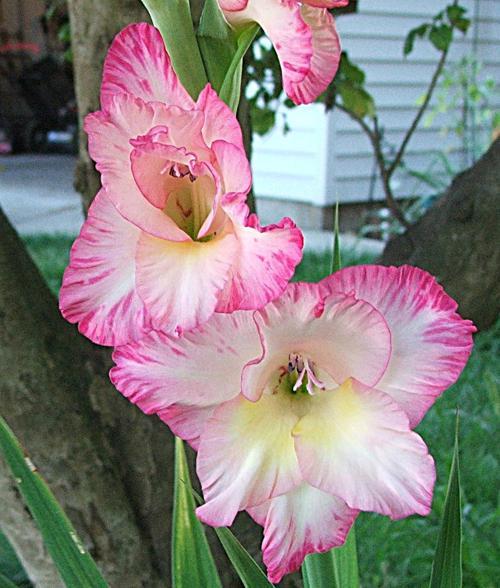
Label: sword lily